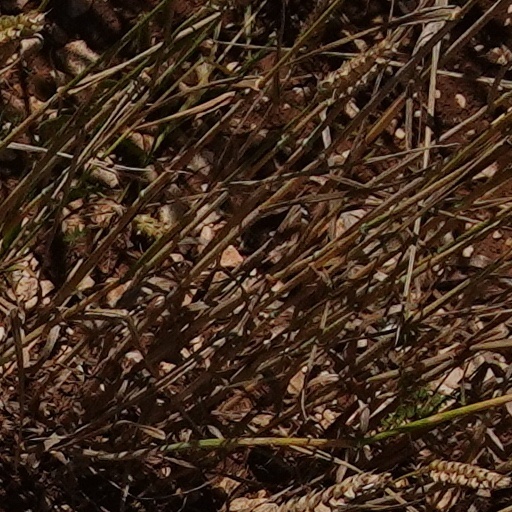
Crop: wheat